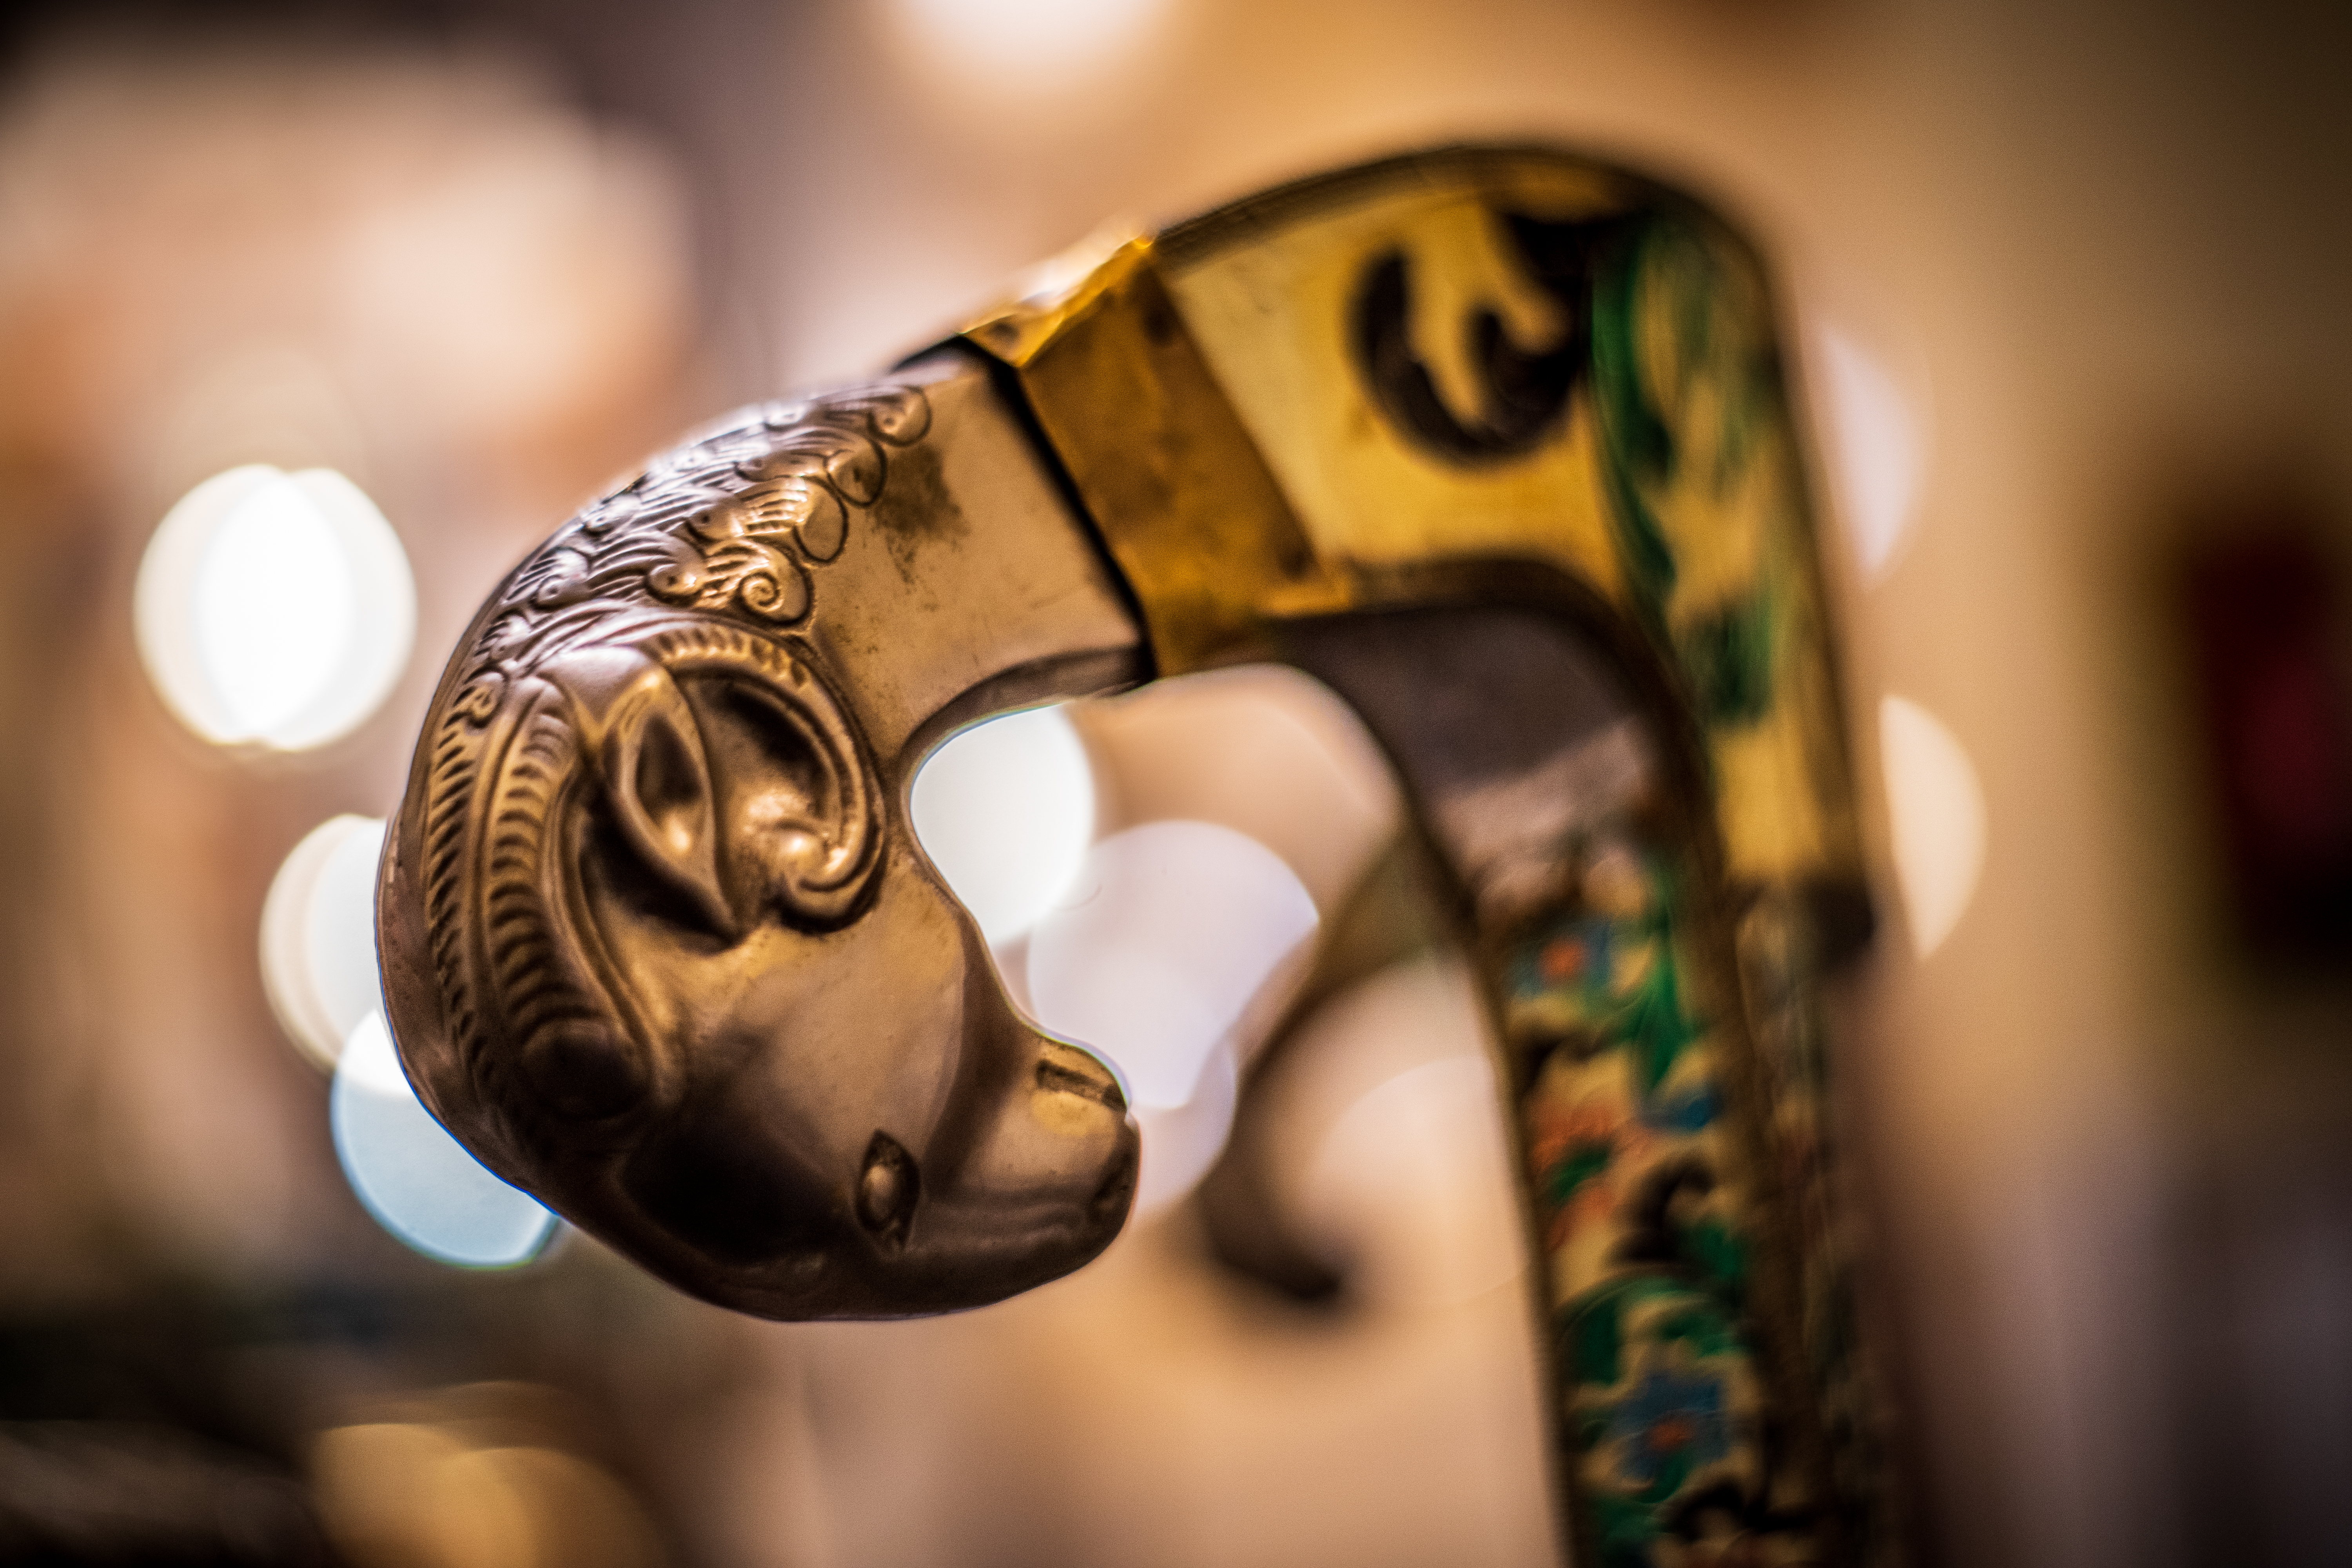
ancient, antique, art, background, carved, carvings, classic, classic background, craft, decor, decoration, decorative, design, desk, detail, elegance, elements, fashion, furniture, gold, golden, handmade furniture, history, indonesian furniture, lifestyle, luxury, modern, old, ornament, ornamental, ornaments, ornate, red tree, retro, royal, sculpture, silver, sofa, stone, style, stylish, vintage, vintage furniture, wood, wooden, close up, macro photography, photography, mask, metal, carnival